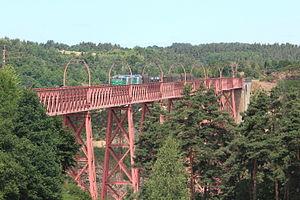
La ligne de Béziers à Neussargues, aussi appelée ligne des Causses, est une ligne de chemin de fer française qui relie Béziers près de la côte languedocienne à Neussargues dans le département du Cantal, via Millau et les étendues caussenardes.